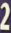
Number: 2